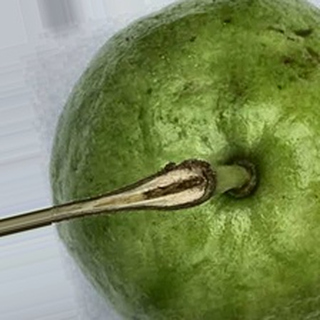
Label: healthy_guava